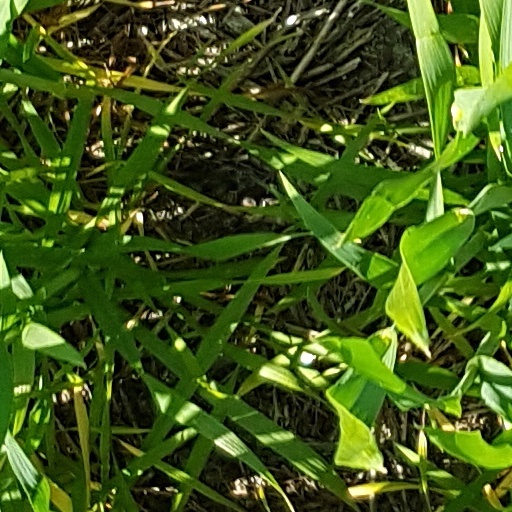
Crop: wheat